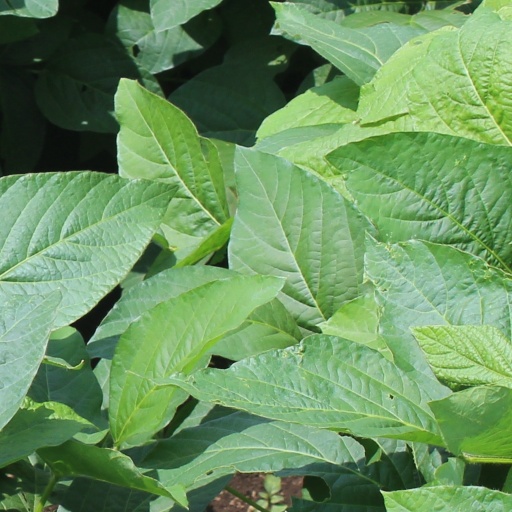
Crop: soybean